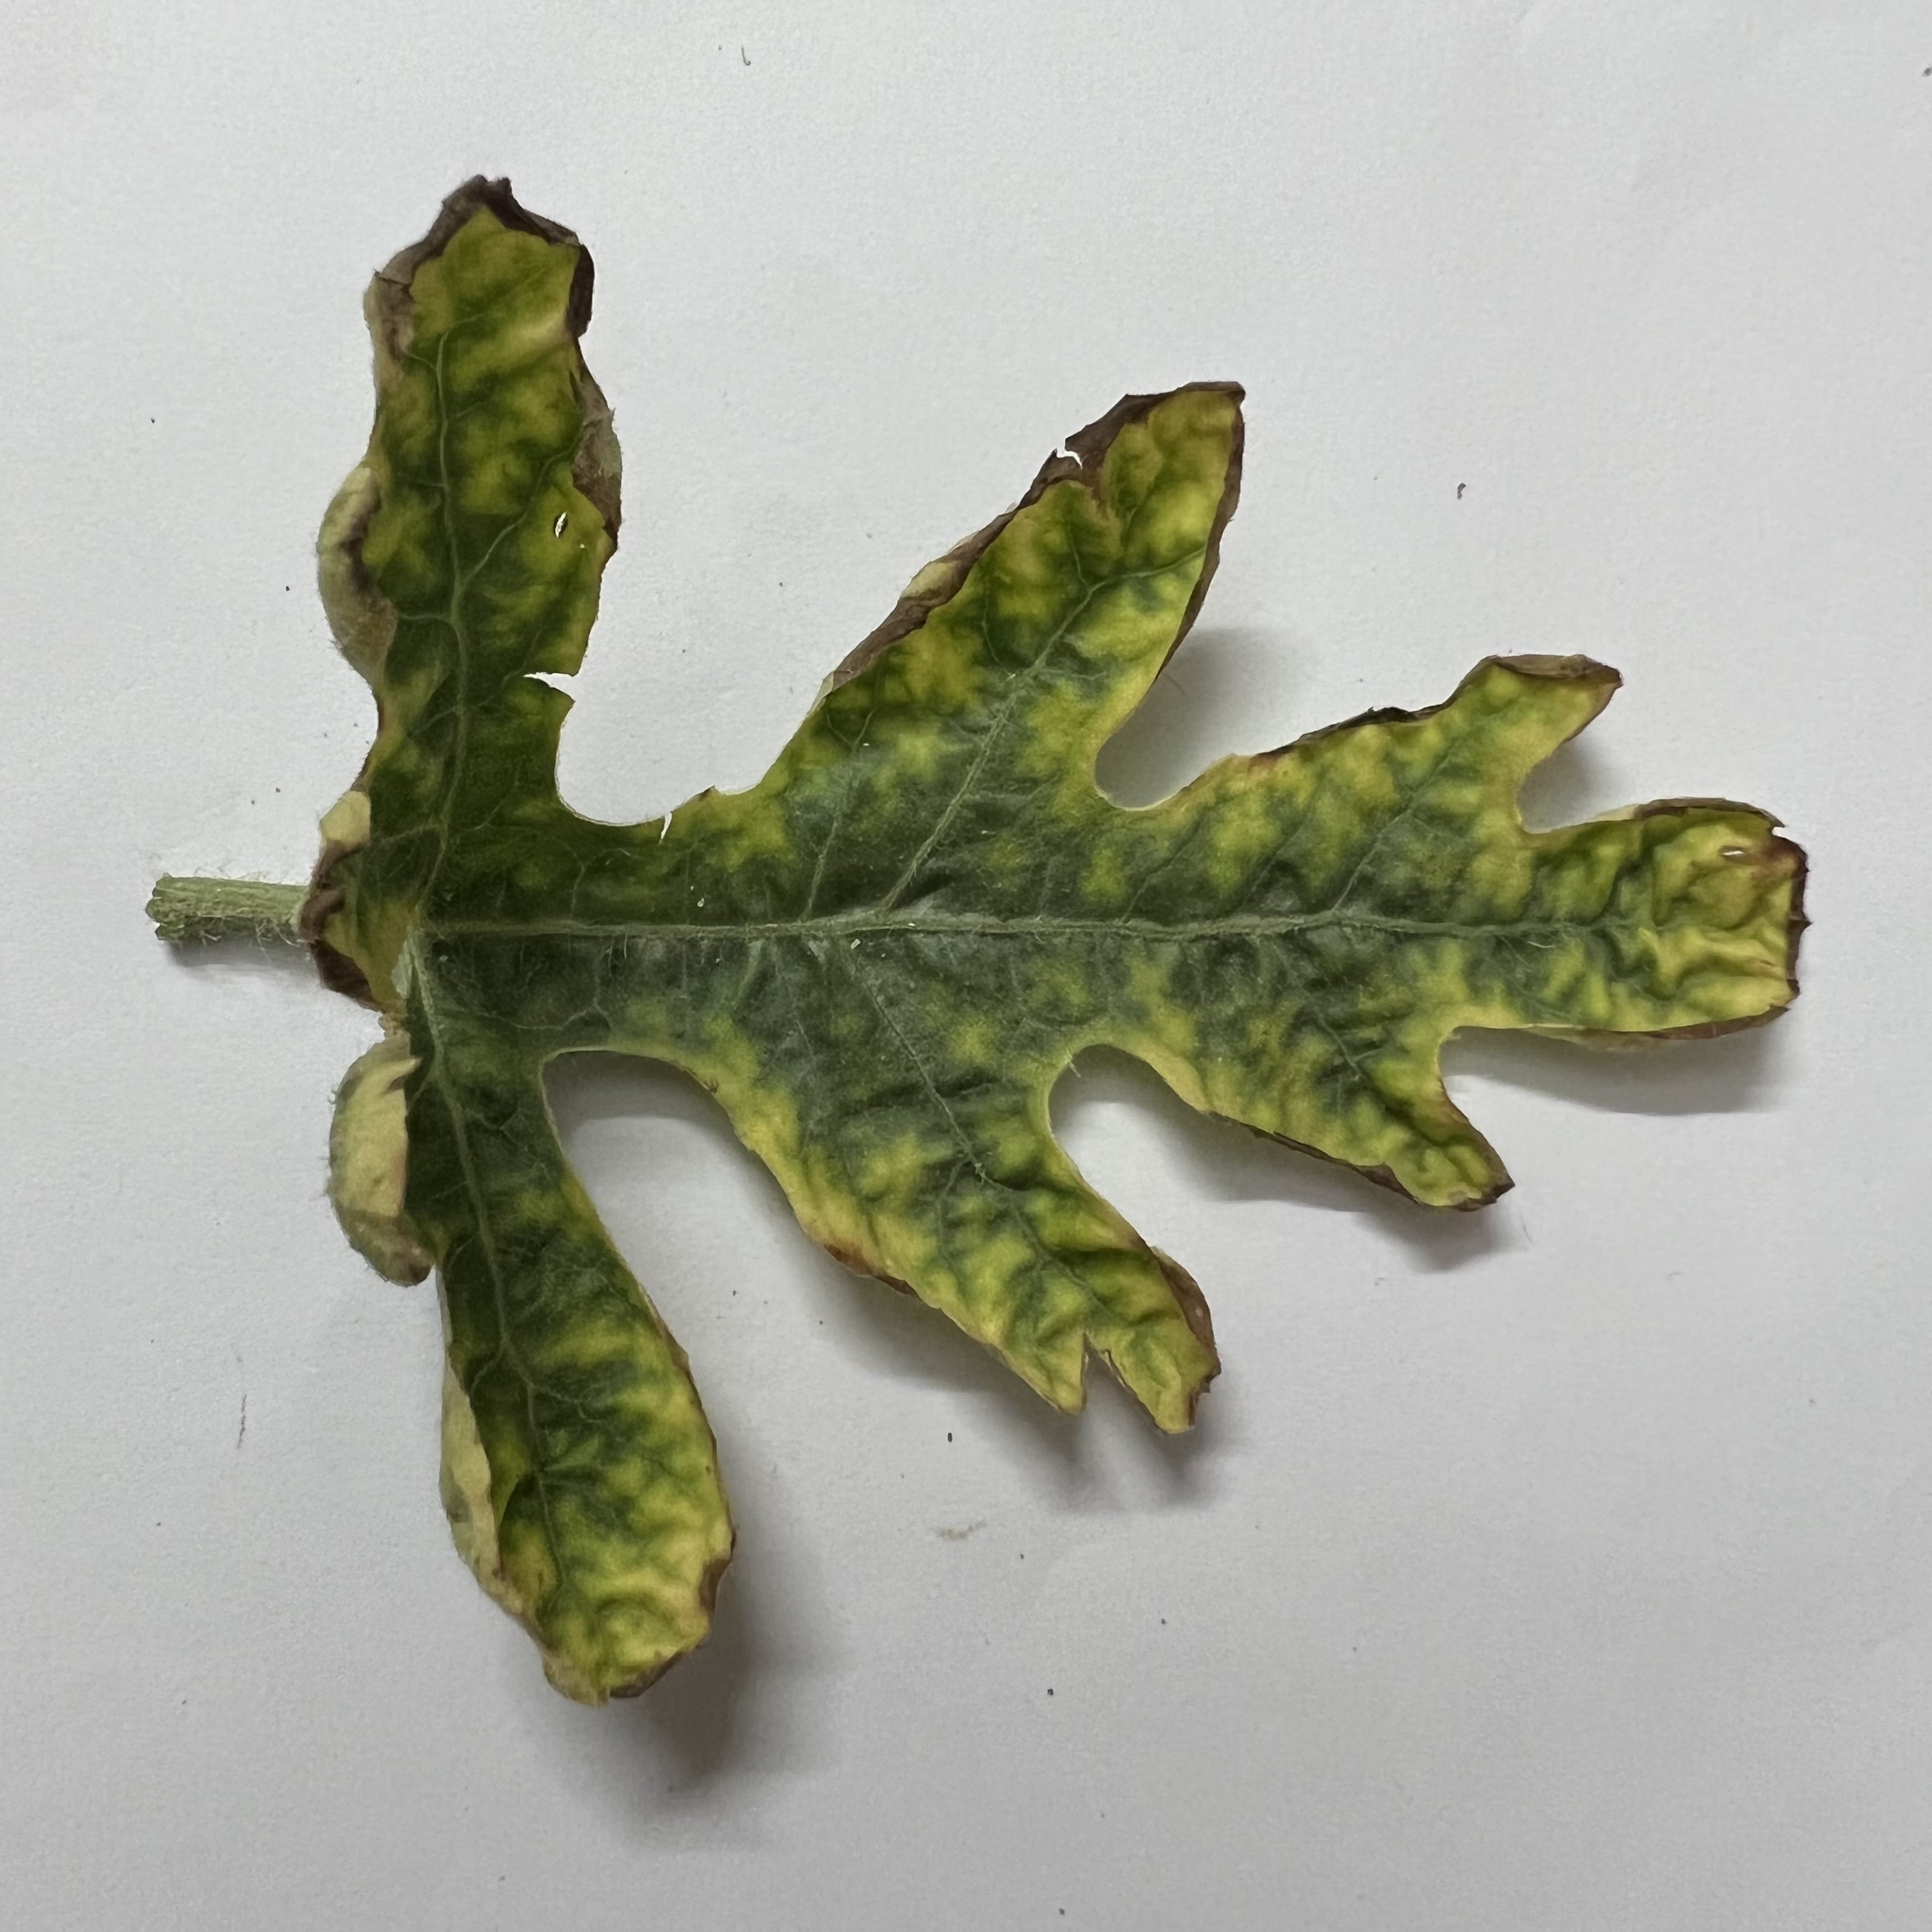
Label: Downy_Mildew